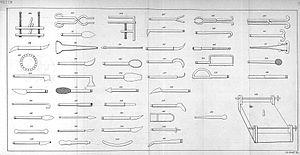
Le Kitab al-Tasrif li man 'ajaza 'ani at-T'aleef est une encyclopédie arabe de médecine et de chirurgie très réputée, écrite aux alentours de l'an 1000 apr. J.-C. par Abu Al-Qasim, le « père de la chirurgie moderne ». Les 30 volumes de cet ouvrage comprennent des descriptions anatomiques, des classifications de maladies, des informations sur la nutrition et des articles sur la médecine, l’orthopédie, l’ophtalmologie, la pharmacologie, et traitent plus particulièrement du domaine de la chirurgie.